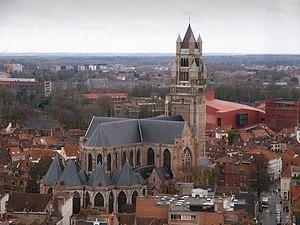
Cette page regroupe l'ensemble des monuments classés de la ville de Bruges pour les noms de rues de Sint-Pie jusqu'à la fin de S.